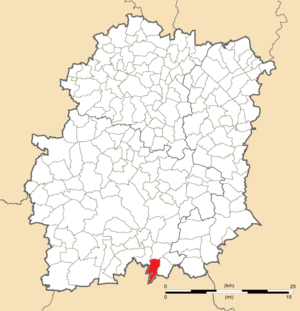
Carte de position de Blandy en Essonne (91)
Blandy est une commune française située à soixante et un kilomètres au sud-ouest de Paris dans le département de l'Essonne en région Île-de-France.